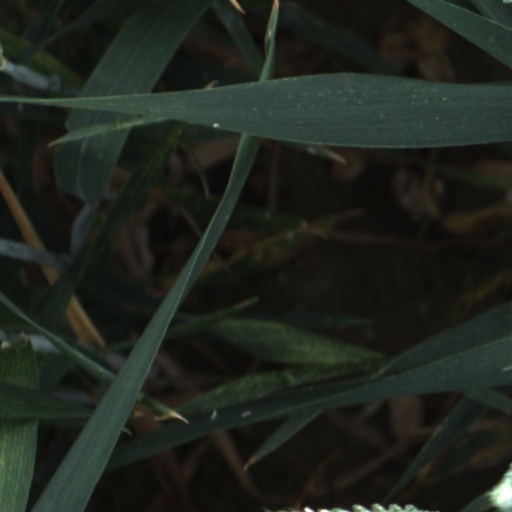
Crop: wheat